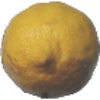
Label: Lemon 1